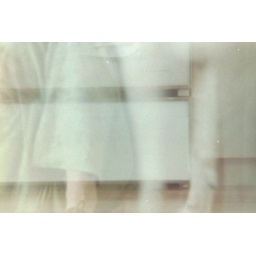
Long exposure of me sitting in the kitchen with my dog